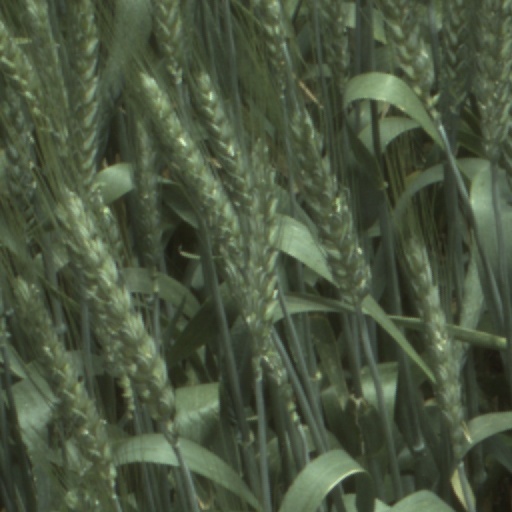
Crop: wheat